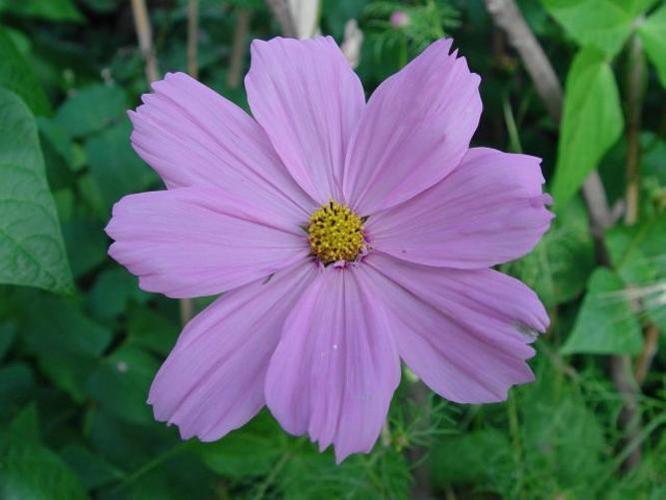
Label: mexican aster